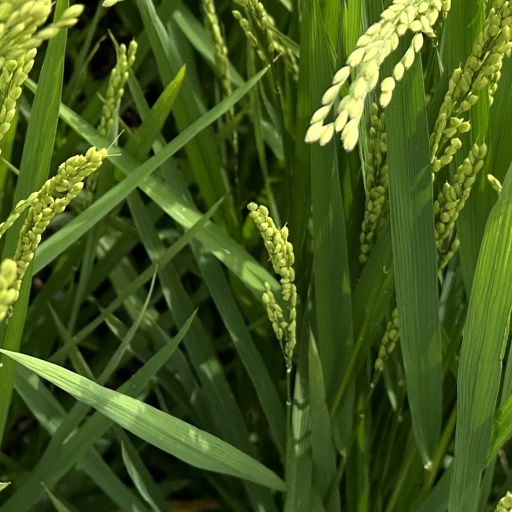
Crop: rice